Tonkawa

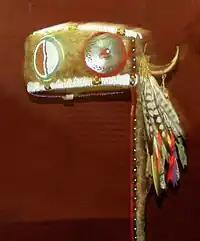
Tonkawa otter pelt turban, circa 1880, Oklahoma, Oklahoma History Center

While the Tonkawa often allied with Texans against other tribes, conflicts with the Texans did occur. Correspondence of Stephen F. Austin to Jose Antonio Saucedo, May 19, 1826, provides explanation for an attack made by Texans of San Felipe, Texas, on the Tonkawa that year: "...[the Tonkawa] had stolen from the settlers 20-odd hogs, and a large quantity of corn. A small party of neighbors went to the Indians' villages to arrest the thieves; the Indians presented their arms and refused to give up the guilty persons." Those who had lost the property came to Austin with their complaints and Austin intervened, sending for Tonkawa Chief Carita and telling him the Tonkawa "must keep out of the settlement [San Felipe de Austin] and deliver up the thieves for punishment by flogging, otherwise they should be shot; after this understanding they [the Tonkawa] withdrew from the settlement. This took place about 18 months since [i.e. 1824]." Austin goes on to explain that this did not resolve the issue completely, and subsequent claims of theft resulted in more conflicts between San Felipe de Austin's colonists and the Tonkawa.